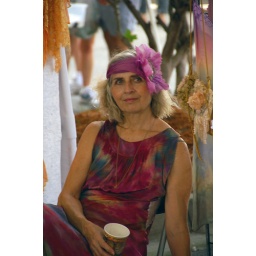
Vintage hat booth at a craft fair in Jacksonville Fl. Riverside Arts market